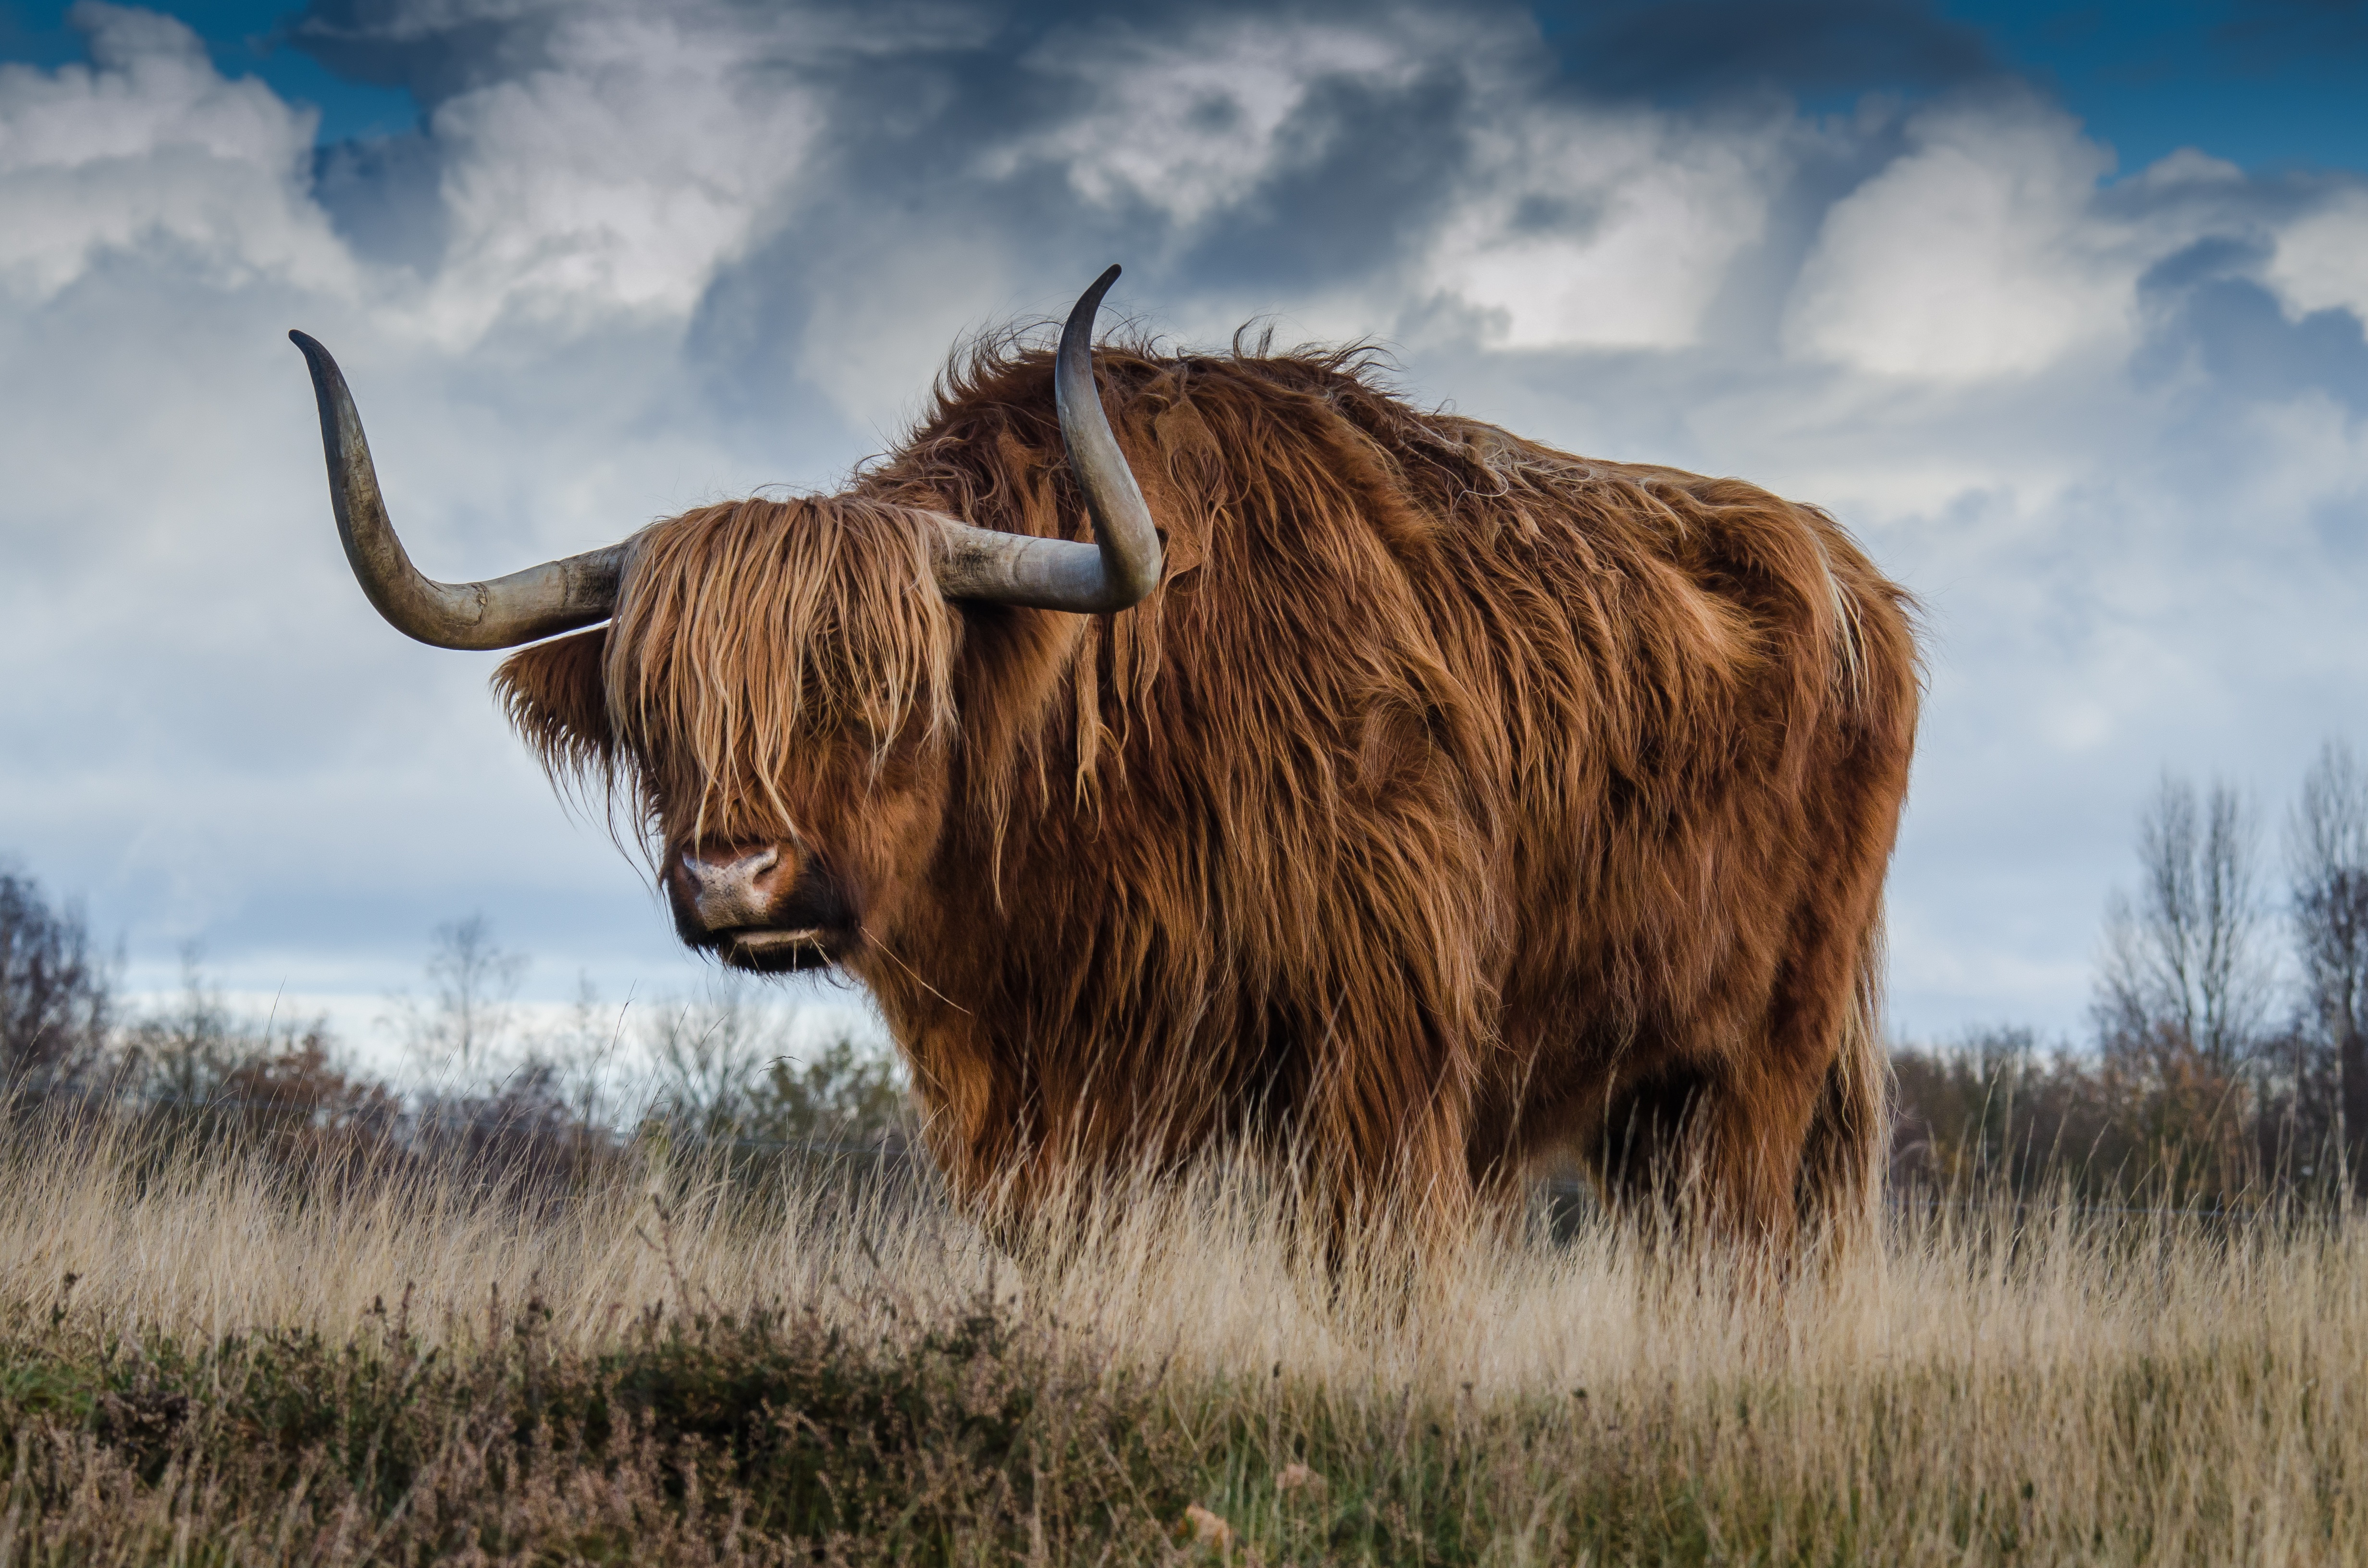
nature, grass, field, farm, meadow, prairie, countryside, animal, wildlife, horn, rural, cow, cattle, herd, pasture, grazing, livestock, mammal, fauna, bull, grassland, hairy, vertebrate, bison, yak, horns, ox, rural area, animal photography, cattle like mammal, cow goat family, muskox, texas longhorn